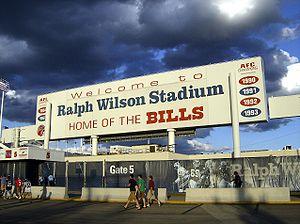
Le New Era Field est un stade de football américain situé à Orchard Park, en banlieue de Buffalo dans l'État de New-York.